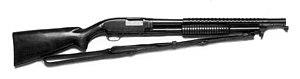
La Winchester Repeating Arms Company a dominé l’industrie des armes légères américaines entre la fin du XIXᵉ et le début du XXᵉ siècle.
Le Winchester Model 1912 est le premier fusil à pompe à connaître le succès. Il prend la succession du Winchester M97. Le fabricant US va créer sur cette base les Winchester Modèle 25 et Winchester Modèle 42.